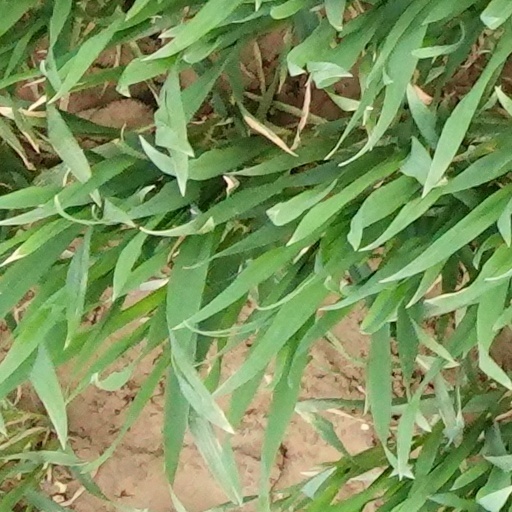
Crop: wheat